Higashi-Amagi Station

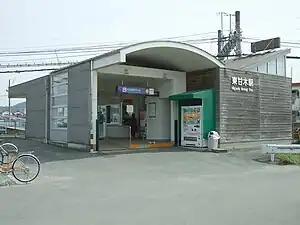
Higashi-Amagi Station building

is a passenger railway station located in the city of Ōmuta, Fukuoka, Japan. It is operated by the private transportation company Nishi-Nippon Railroad (NNR), and has station number T47.